Frankston line

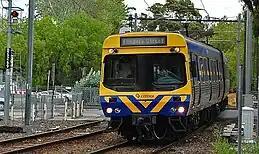
Connex Melbourne operated the line for 5 years from 2004 till 2009

Freight operations occur (usually) twice-daily, with Qube Holdings operating services to the Long Island steel mills and the Port of Hastings. Trains to Melbourne run approximately at 4 am and during the mid-afternoon, while trains from Melbourne run approximately at midnight and noon.